North-Wright Airways

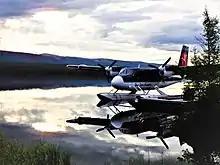
Twin Otter on the Mackenzie River near Norman Wells

North-Wright Airways or North Wright Air is an airline based in Norman Wells, Northwest Territories, Canada. It operates commuter services to several communities in the Northwest Territories as well as charter services. Their main base is Norman Wells Airport and they also operate the Norman Wells Water Aerodrome which is used for floatplane operations.